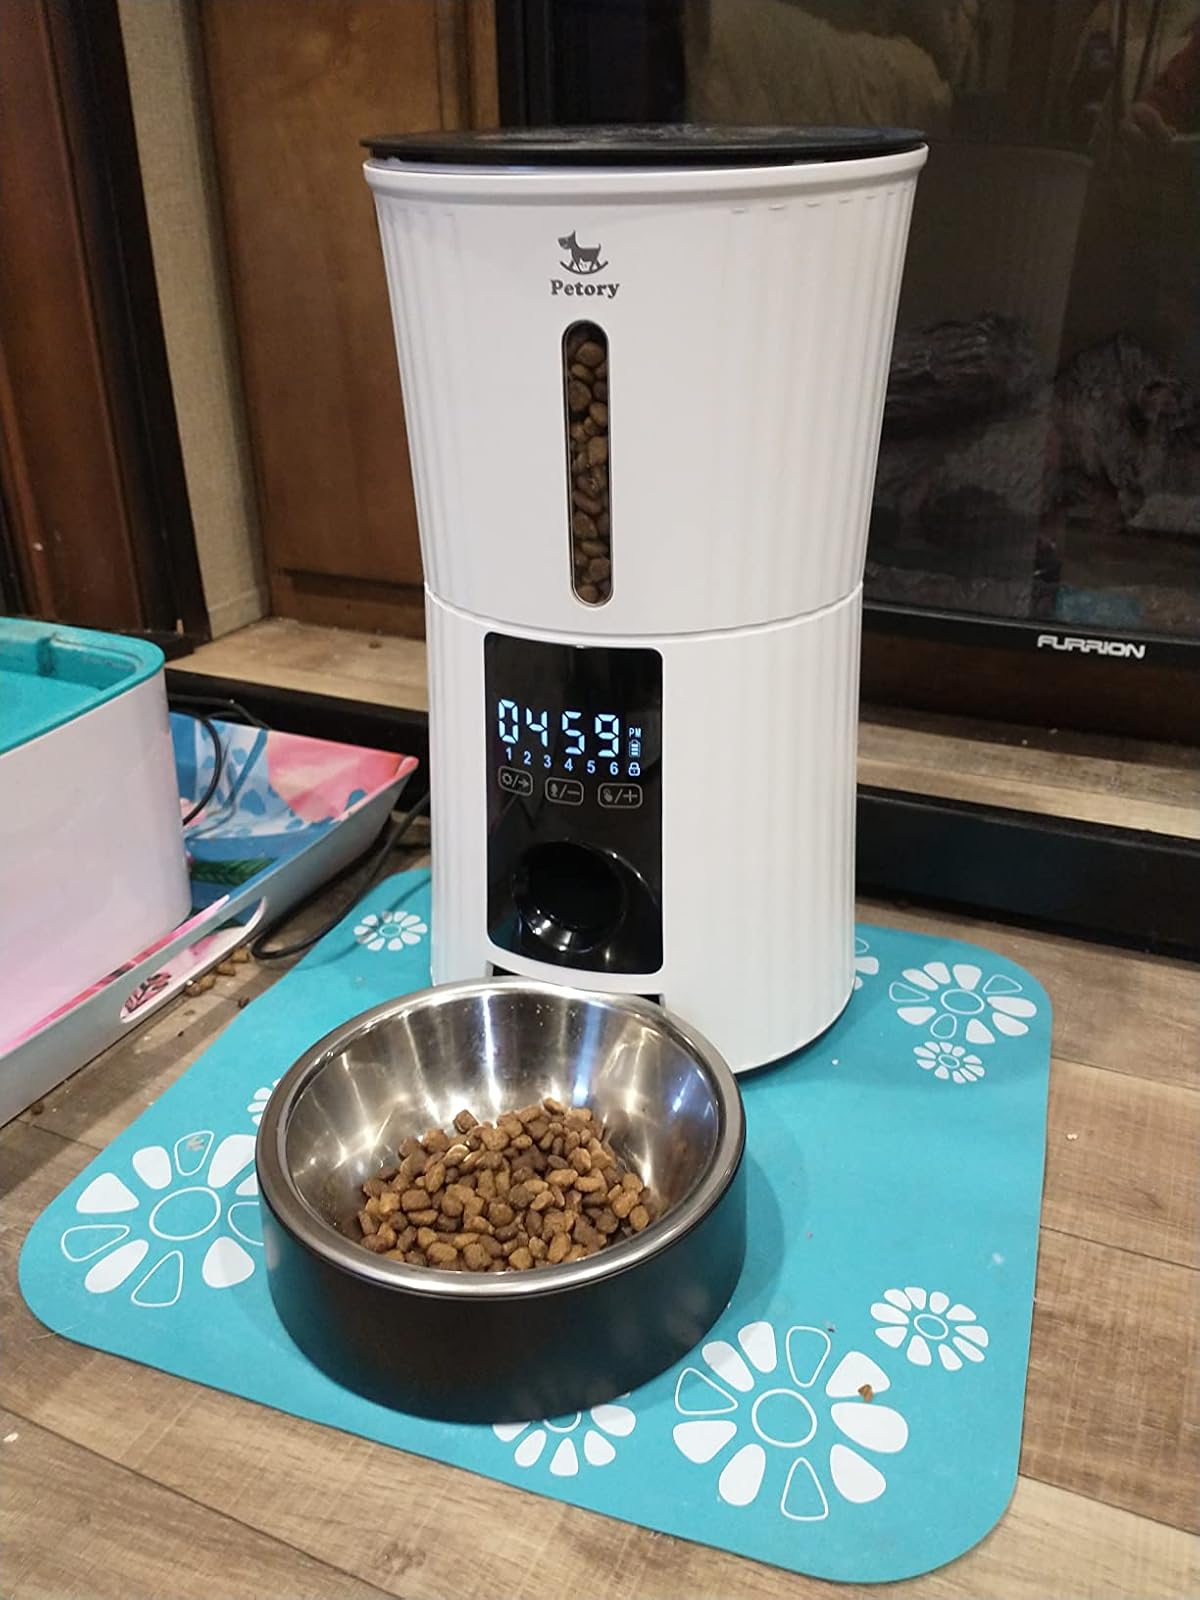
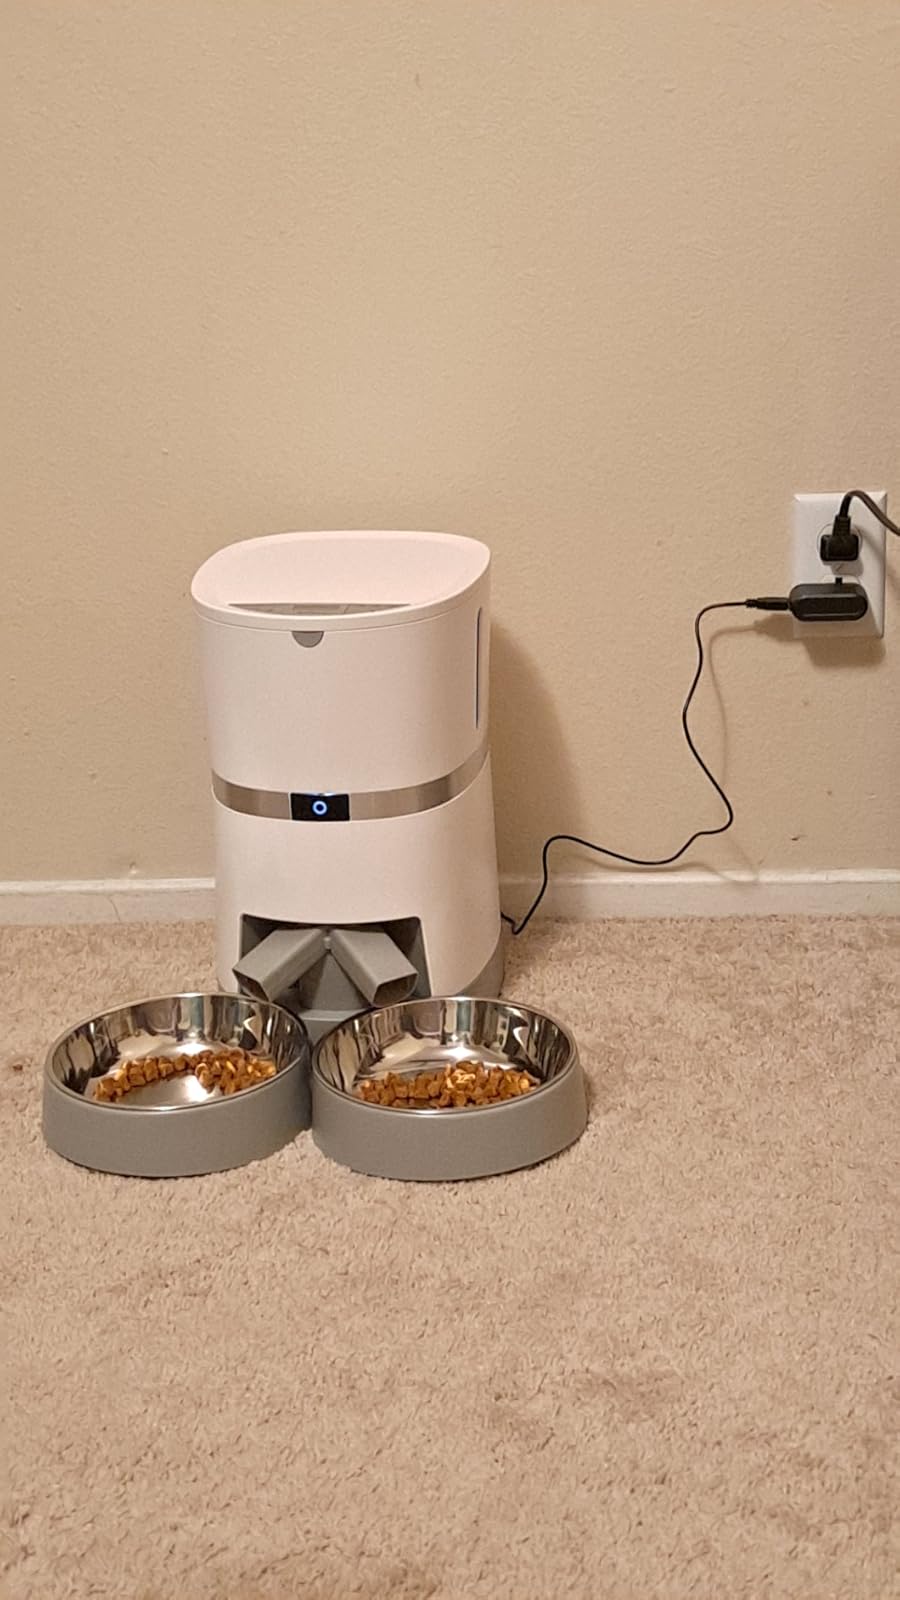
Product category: items_feeder
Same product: no